Tony Curtis

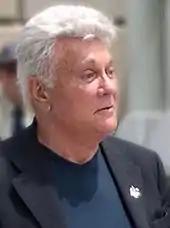
Curtis in 2004

In 1974, Curtis developed a heavy cocaine addiction while filming "Lepke", at a time when his stardom had declined considerably and he was being offered few film roles. In 1984, Curtis was rushed to the hospital suffering from advanced cirrhosis as a result of his alcoholism and cocaine addiction. He then entered the Betty Ford Clinic and vowed to overcome his various illnesses. He underwent heart bypass surgery in 1994, after suffering a heart attack.